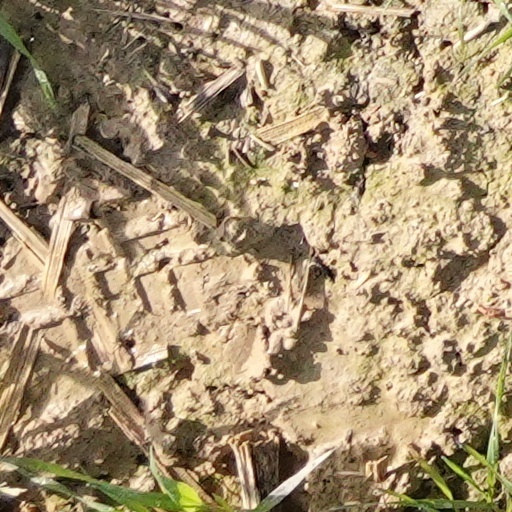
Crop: wheat